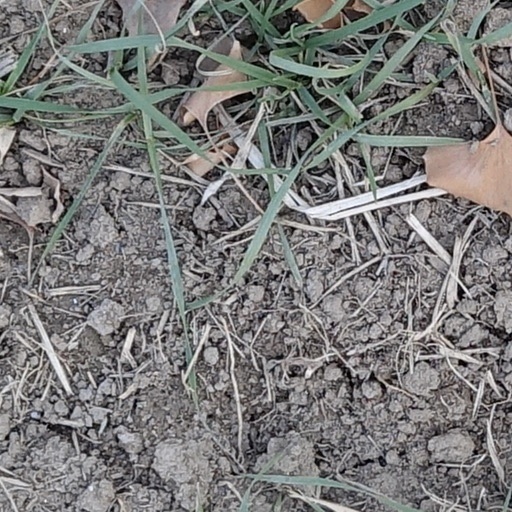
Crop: wheat